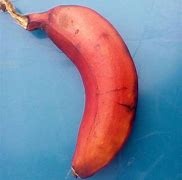
Label: banana